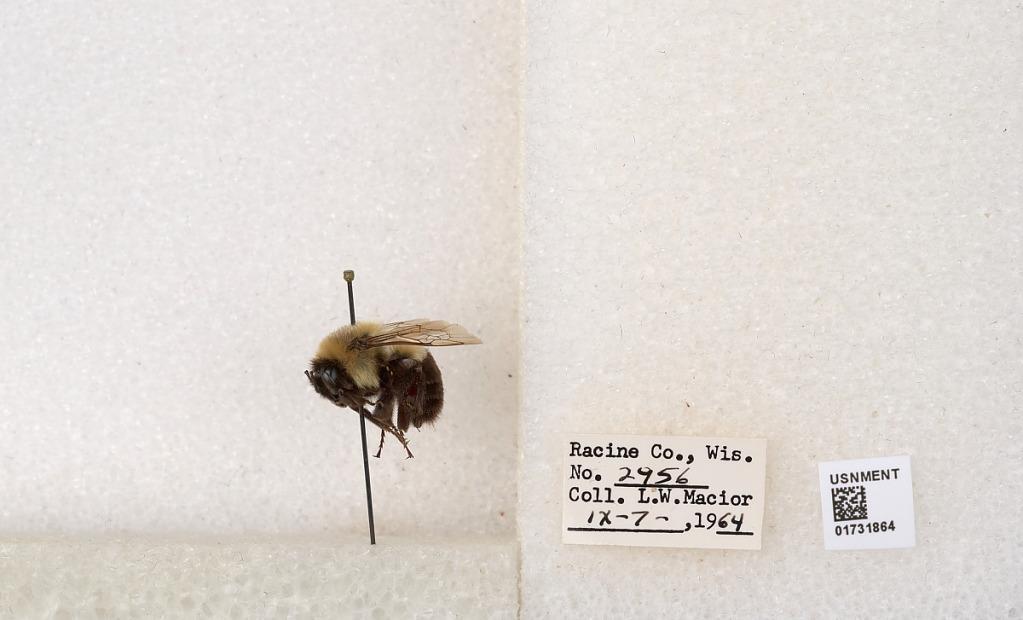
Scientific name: Bombus impatiens Cresson
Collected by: L. Macior
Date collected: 1964-9-7
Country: United States
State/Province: Wisconsin
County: Racine
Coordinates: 42.7261, -87.7828